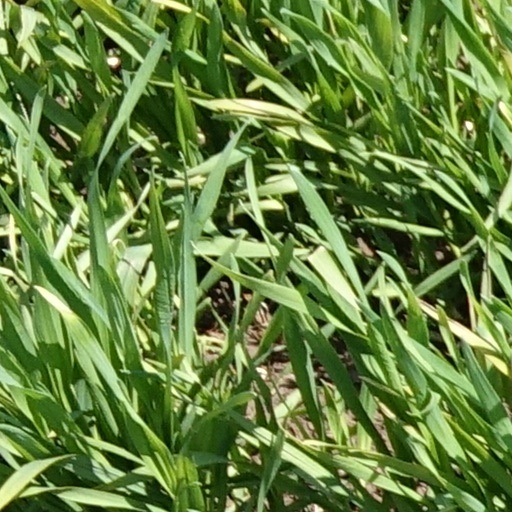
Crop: wheat